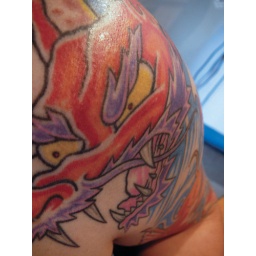
Cain beefed up some of the color in the dragon face with purples and pinks, yellow eyes, and red pupils.